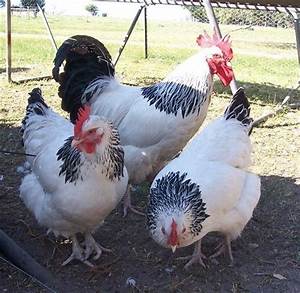
Label: chicken